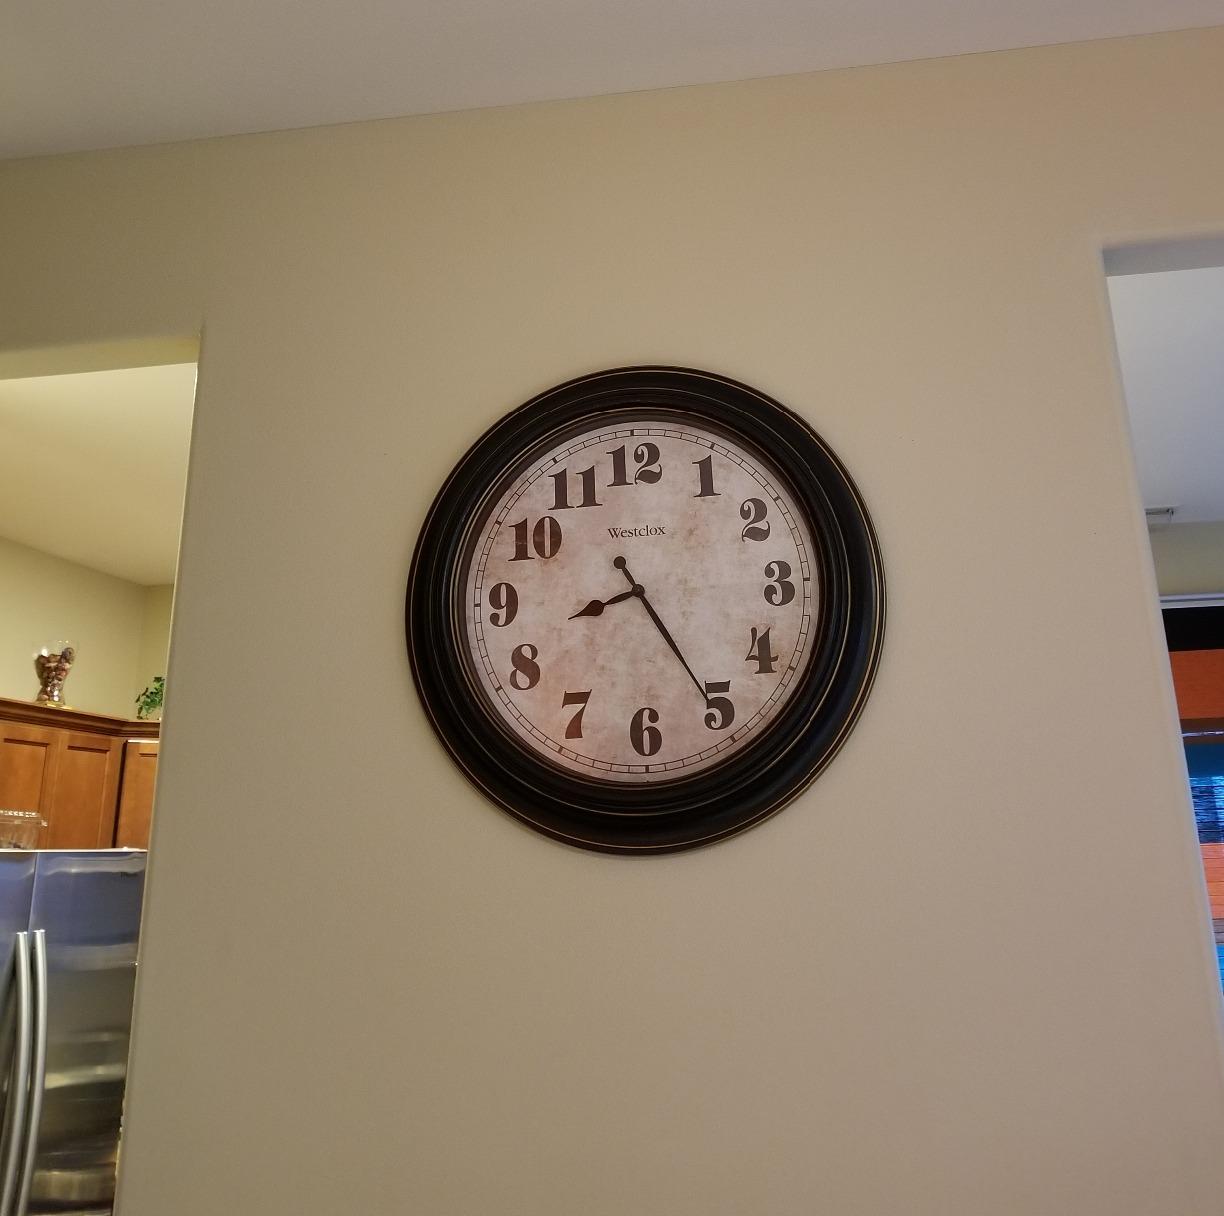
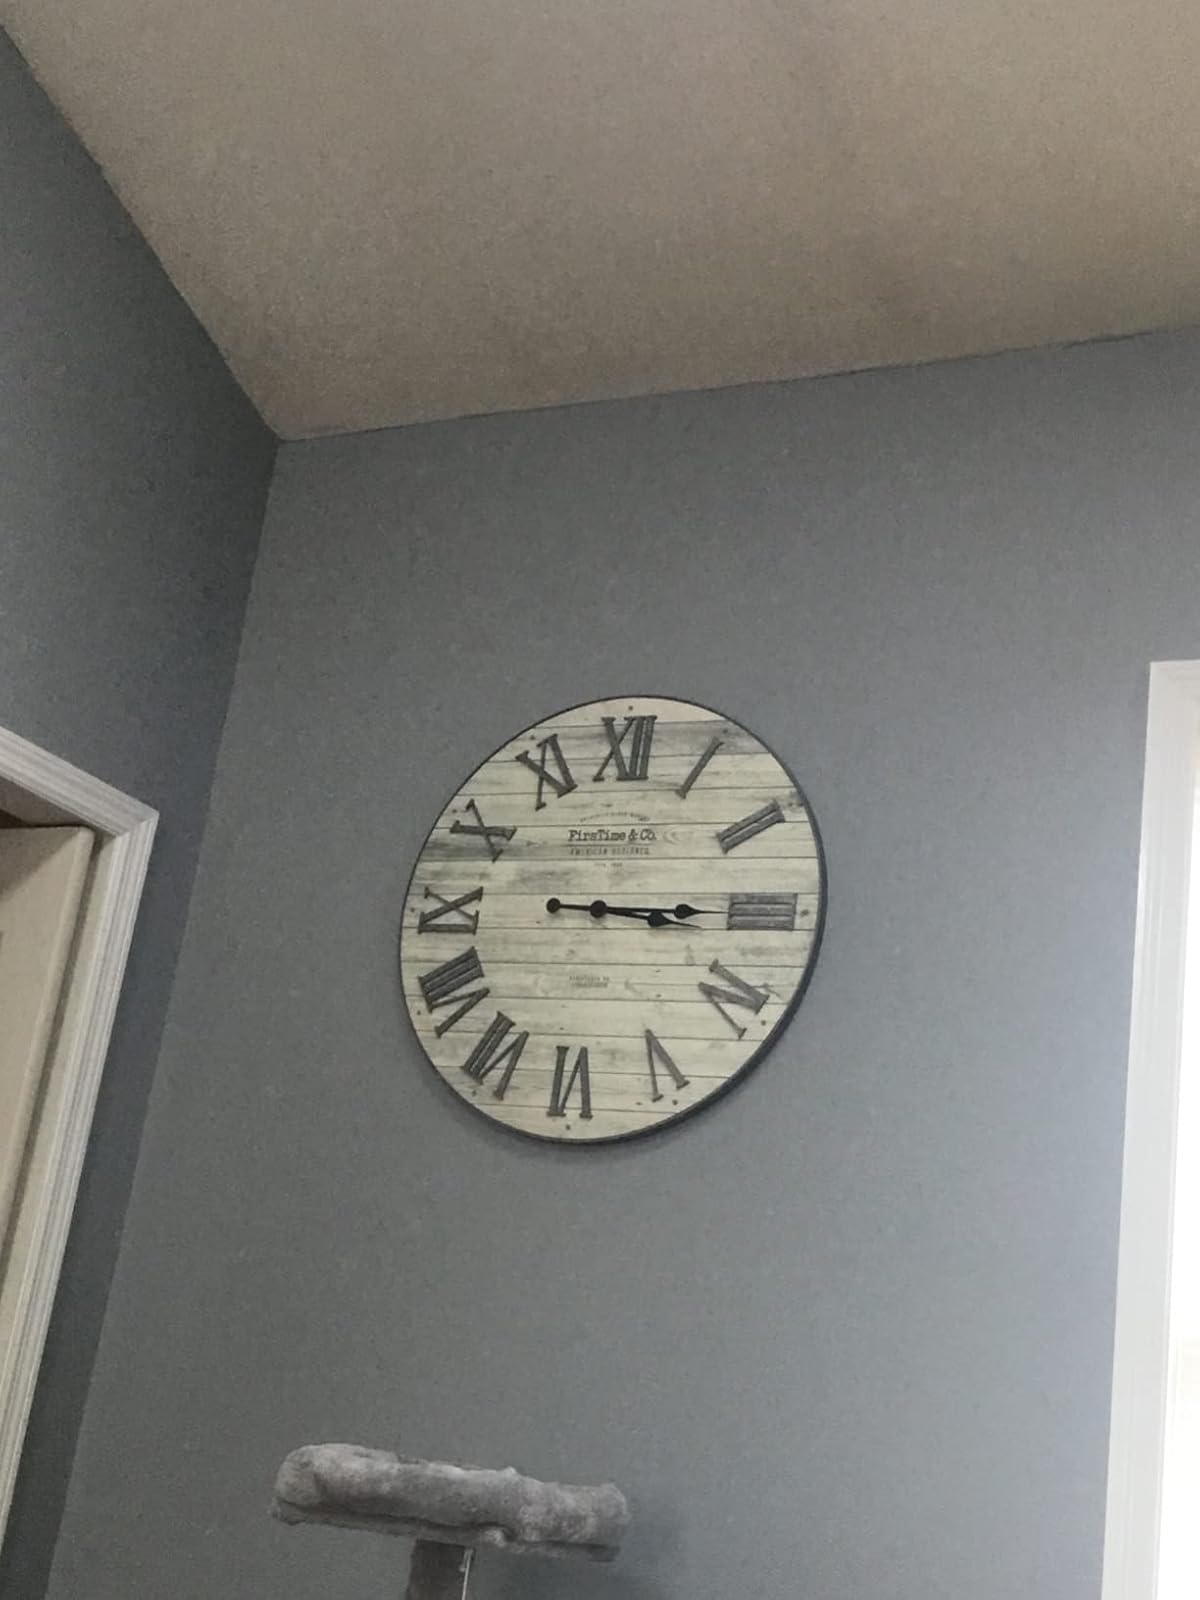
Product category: clock
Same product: no